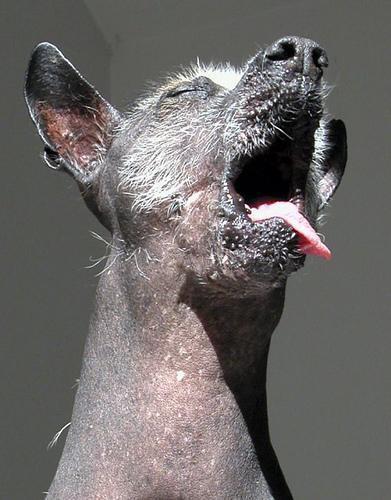
Mexican_hairless